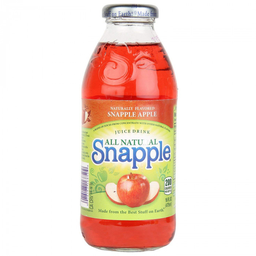
Label: glass